Ørje

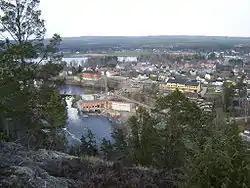
View of Ørje

Ørje is the administrative centre of Marker municipality, Norway, not far from the Swedish border. Its population (2013) is 3872